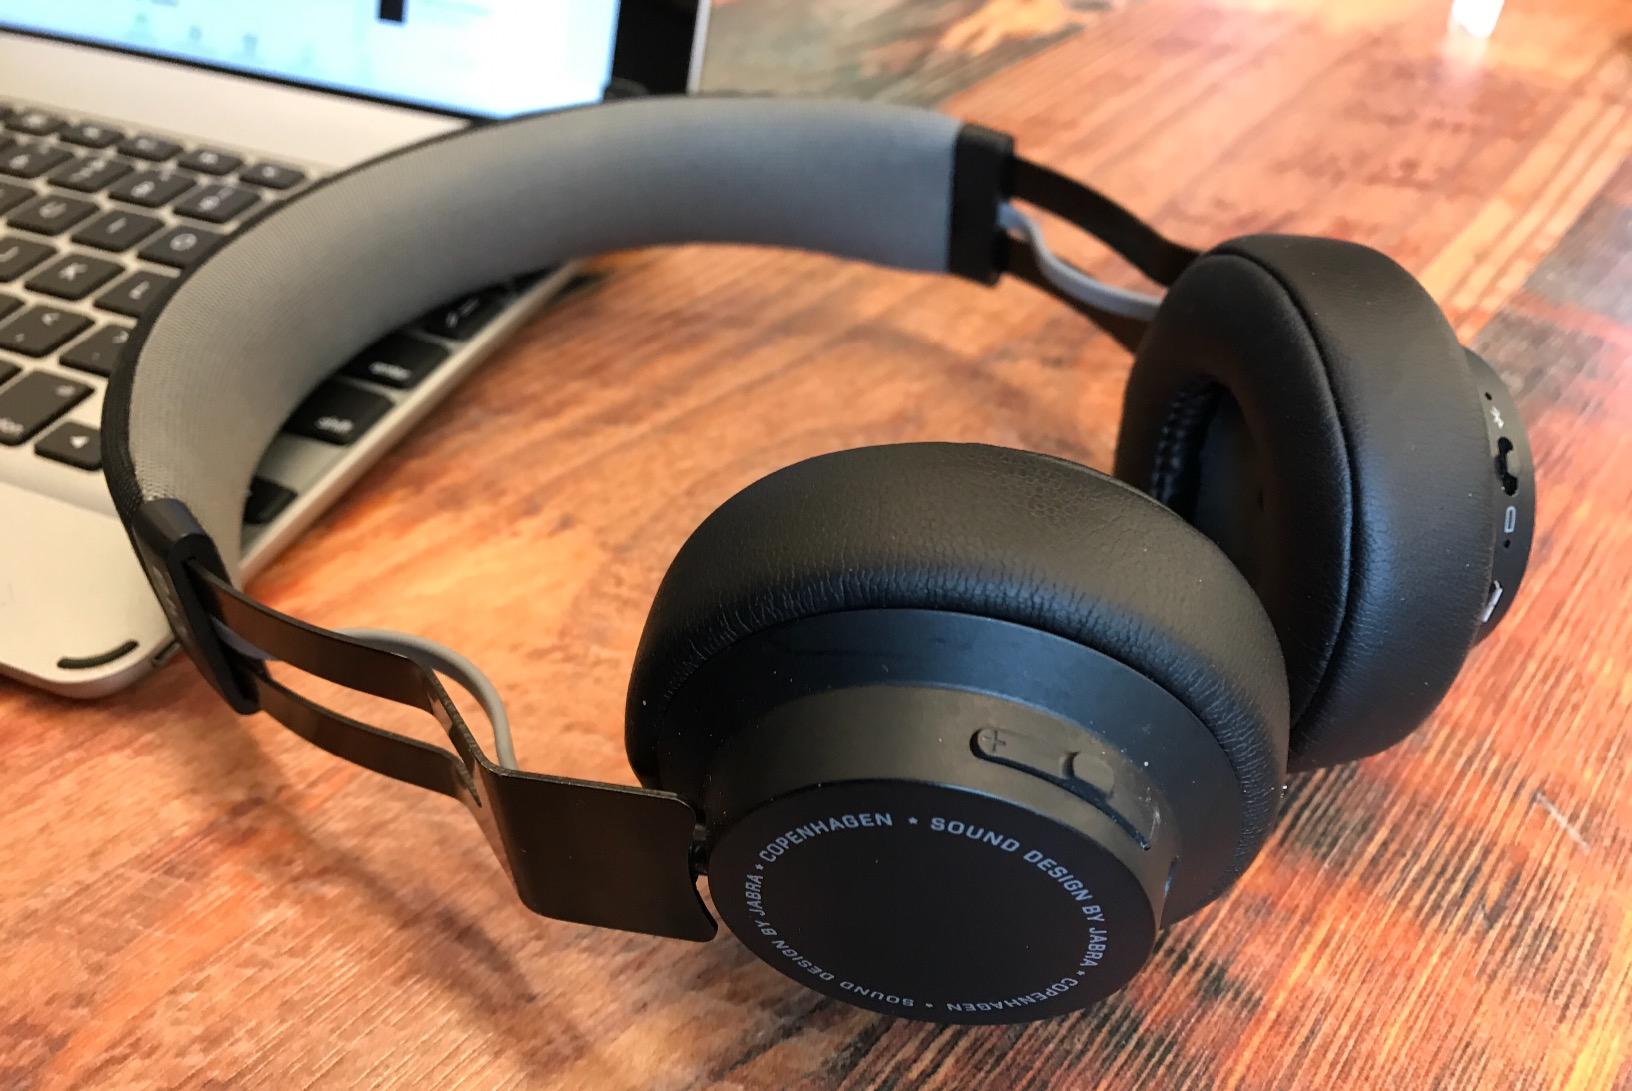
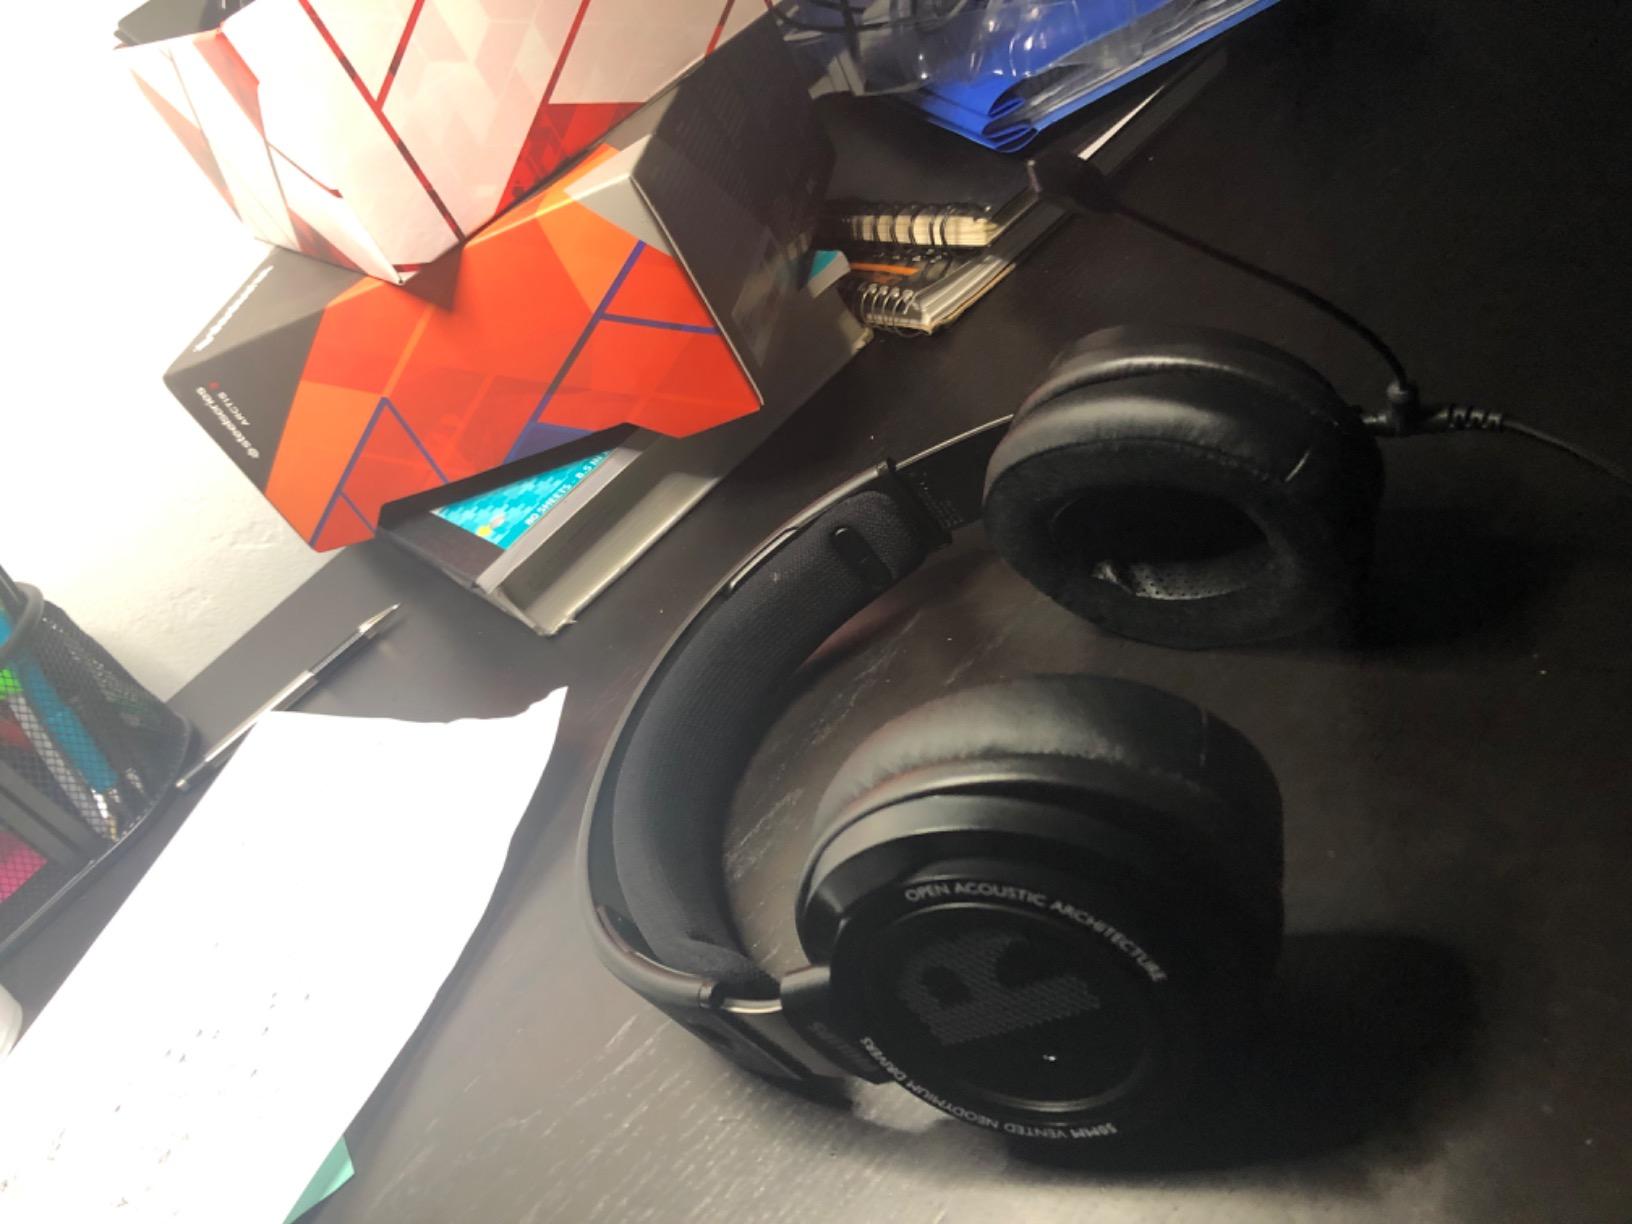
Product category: headphones
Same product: no